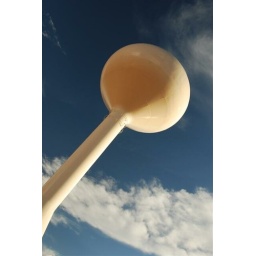
New water tower in Alamogordo NM